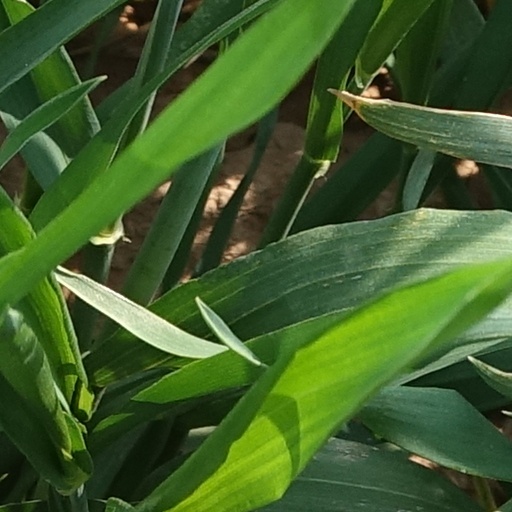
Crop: wheat